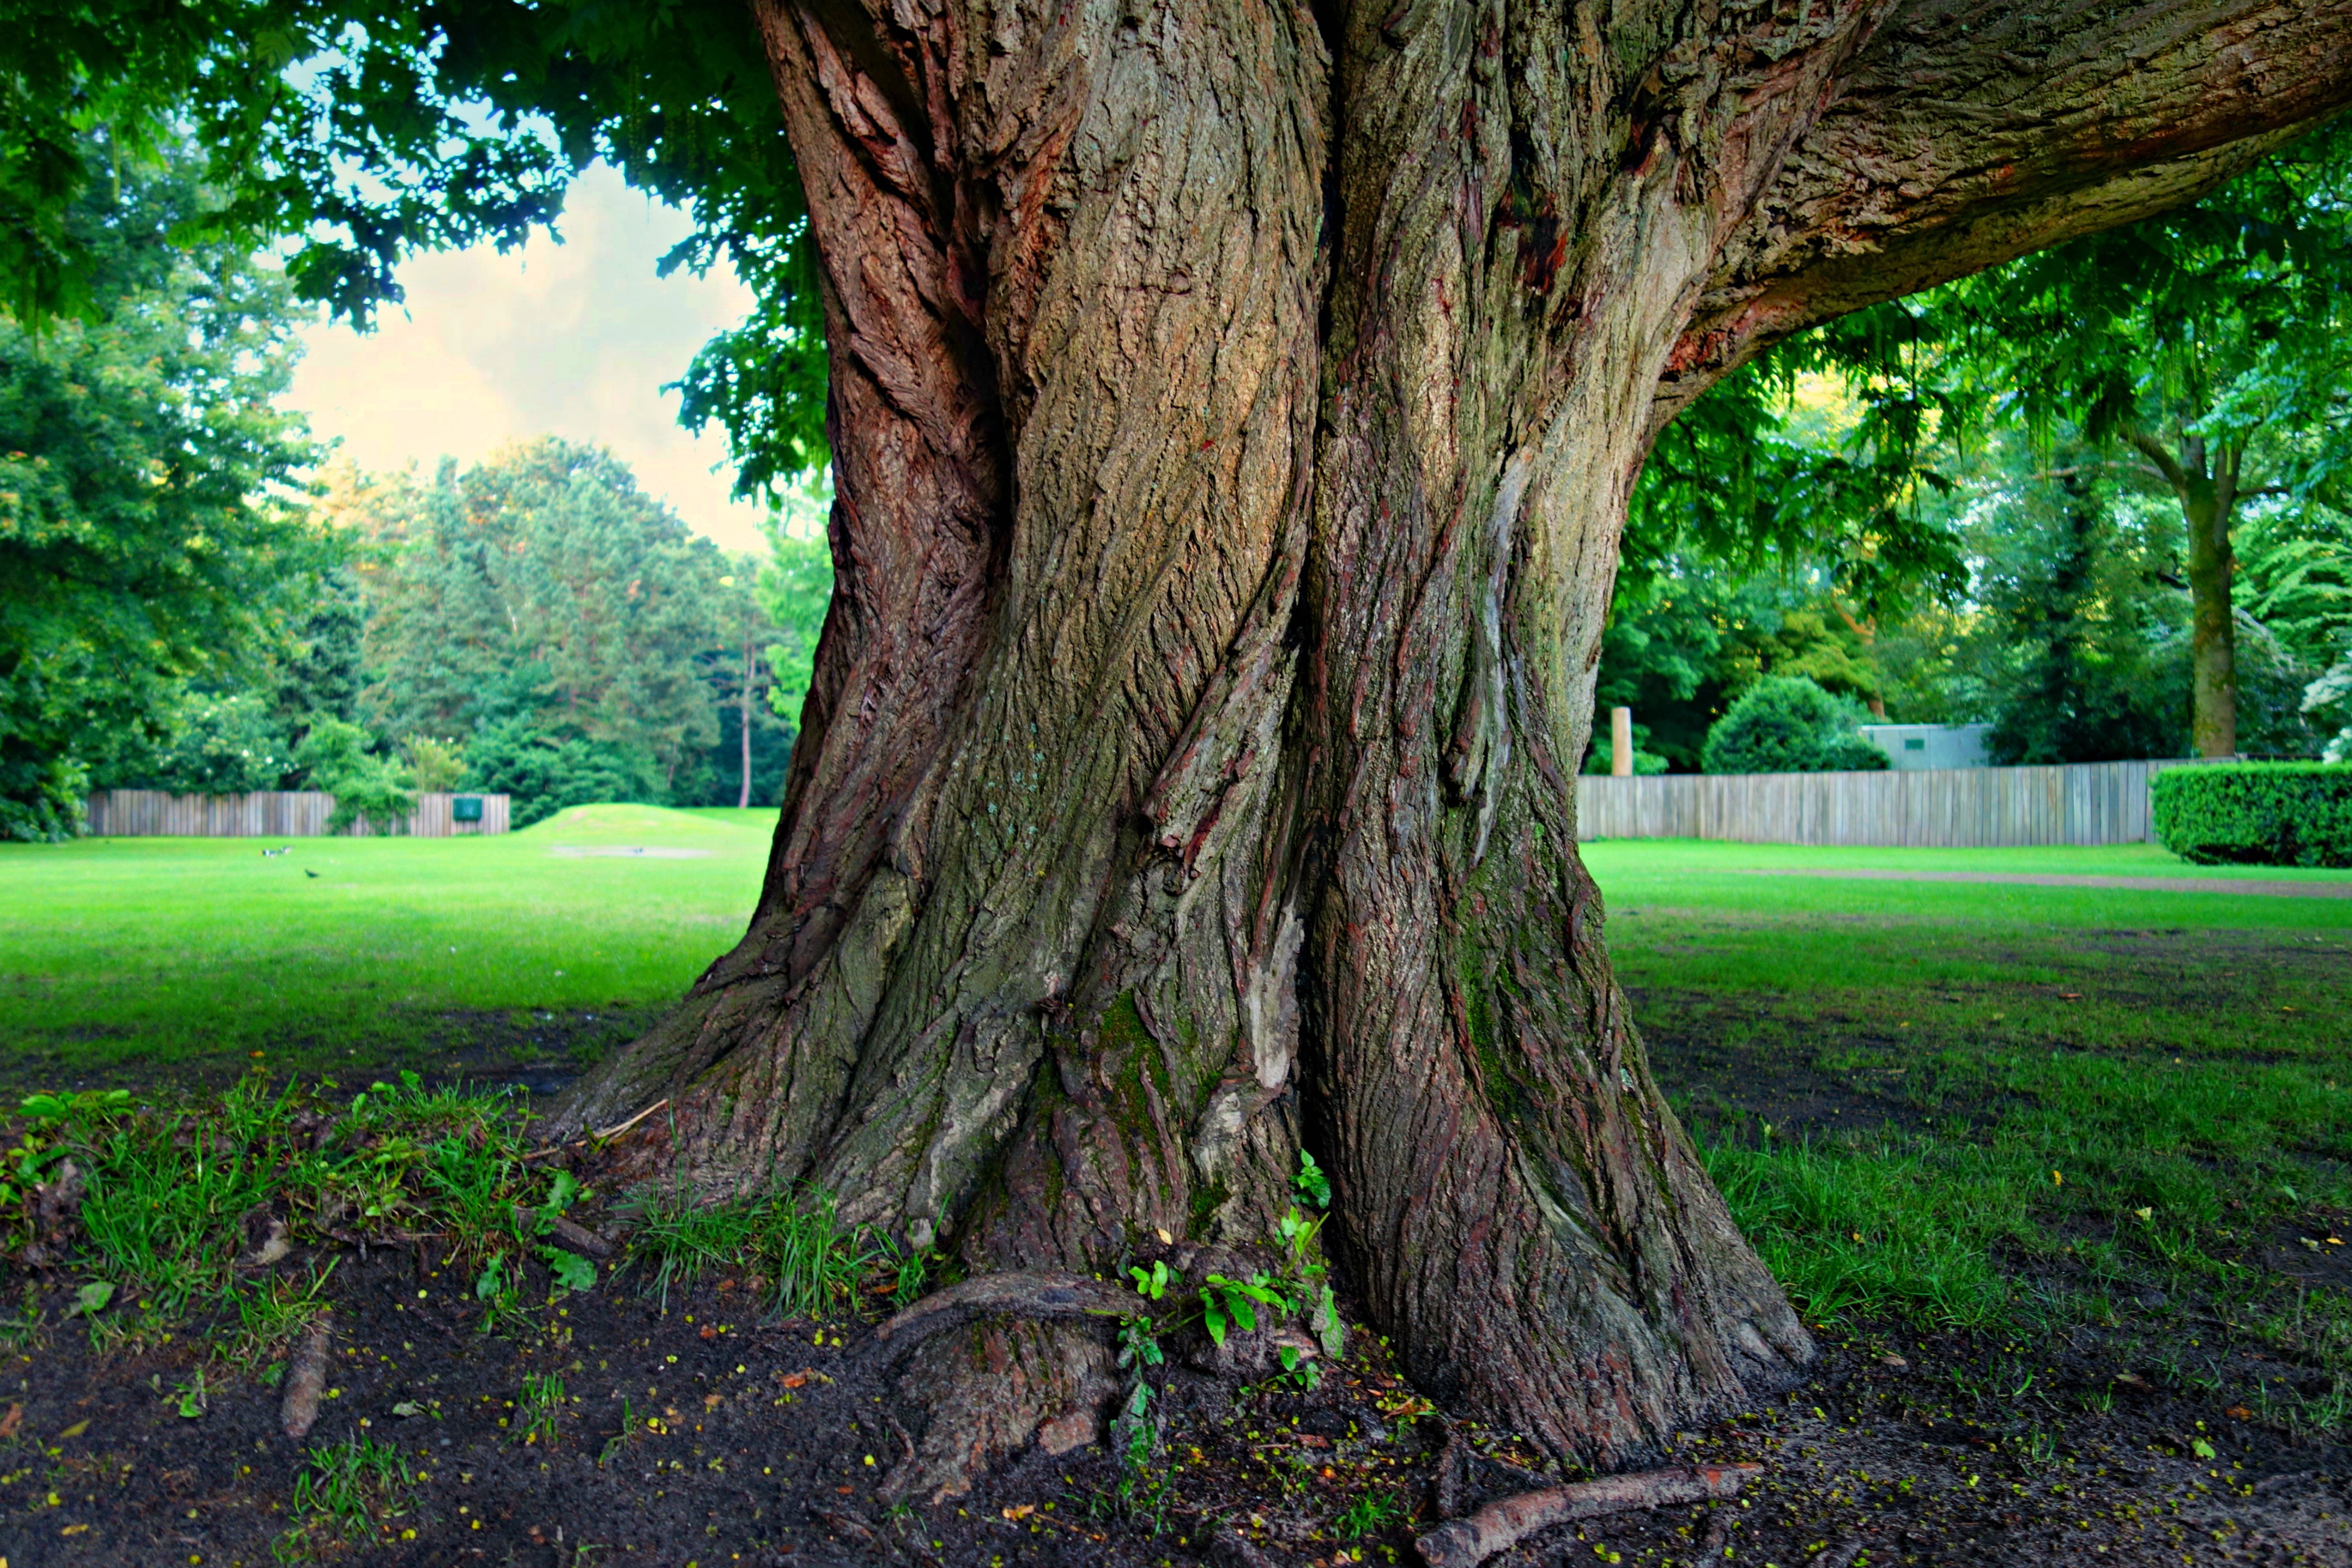
landscape, tree, nature, forest, branch, plant, lawn, sunlight, leaf, flower, trunk, green, autumn, park, botany, tree trunk, deciduous, oak, grove, woodland, habitat, big tree, tree alone, old growth forest, natural environment, plant stem, woody plant